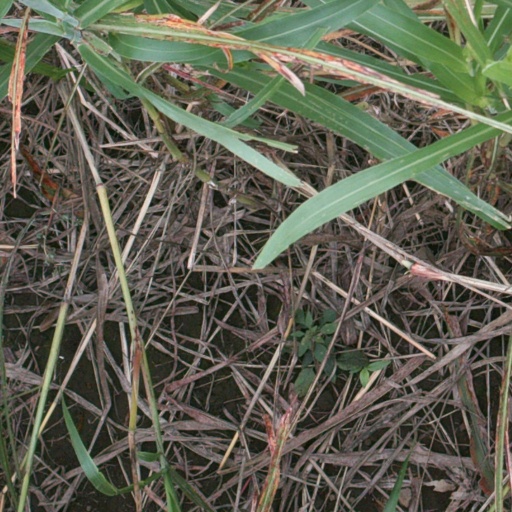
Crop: sorghum